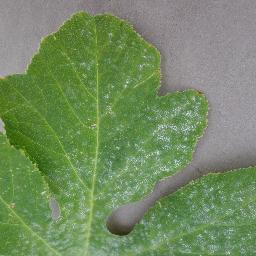
Label: Squash___Powdery_mildew